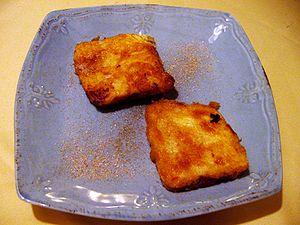
La cuisine espagnole procède, pour l'essentiel, de commande diète méditerranéenne. La diversité des régions et terroirs de l'Espagne en fait une cuisine très variée et réputée.
Le lait frit ou la leche frita est un dessert sucré à base de farine cuite avec du lait et du sucre. Quand elle a épaissi, on coupe la masse qui en résulte en portions qui sont frites. Elle est consommée généralement en dessert, saupoudrée de sucre glace et de cannelle. C'est une recette typique de la région de Castille-et-León.